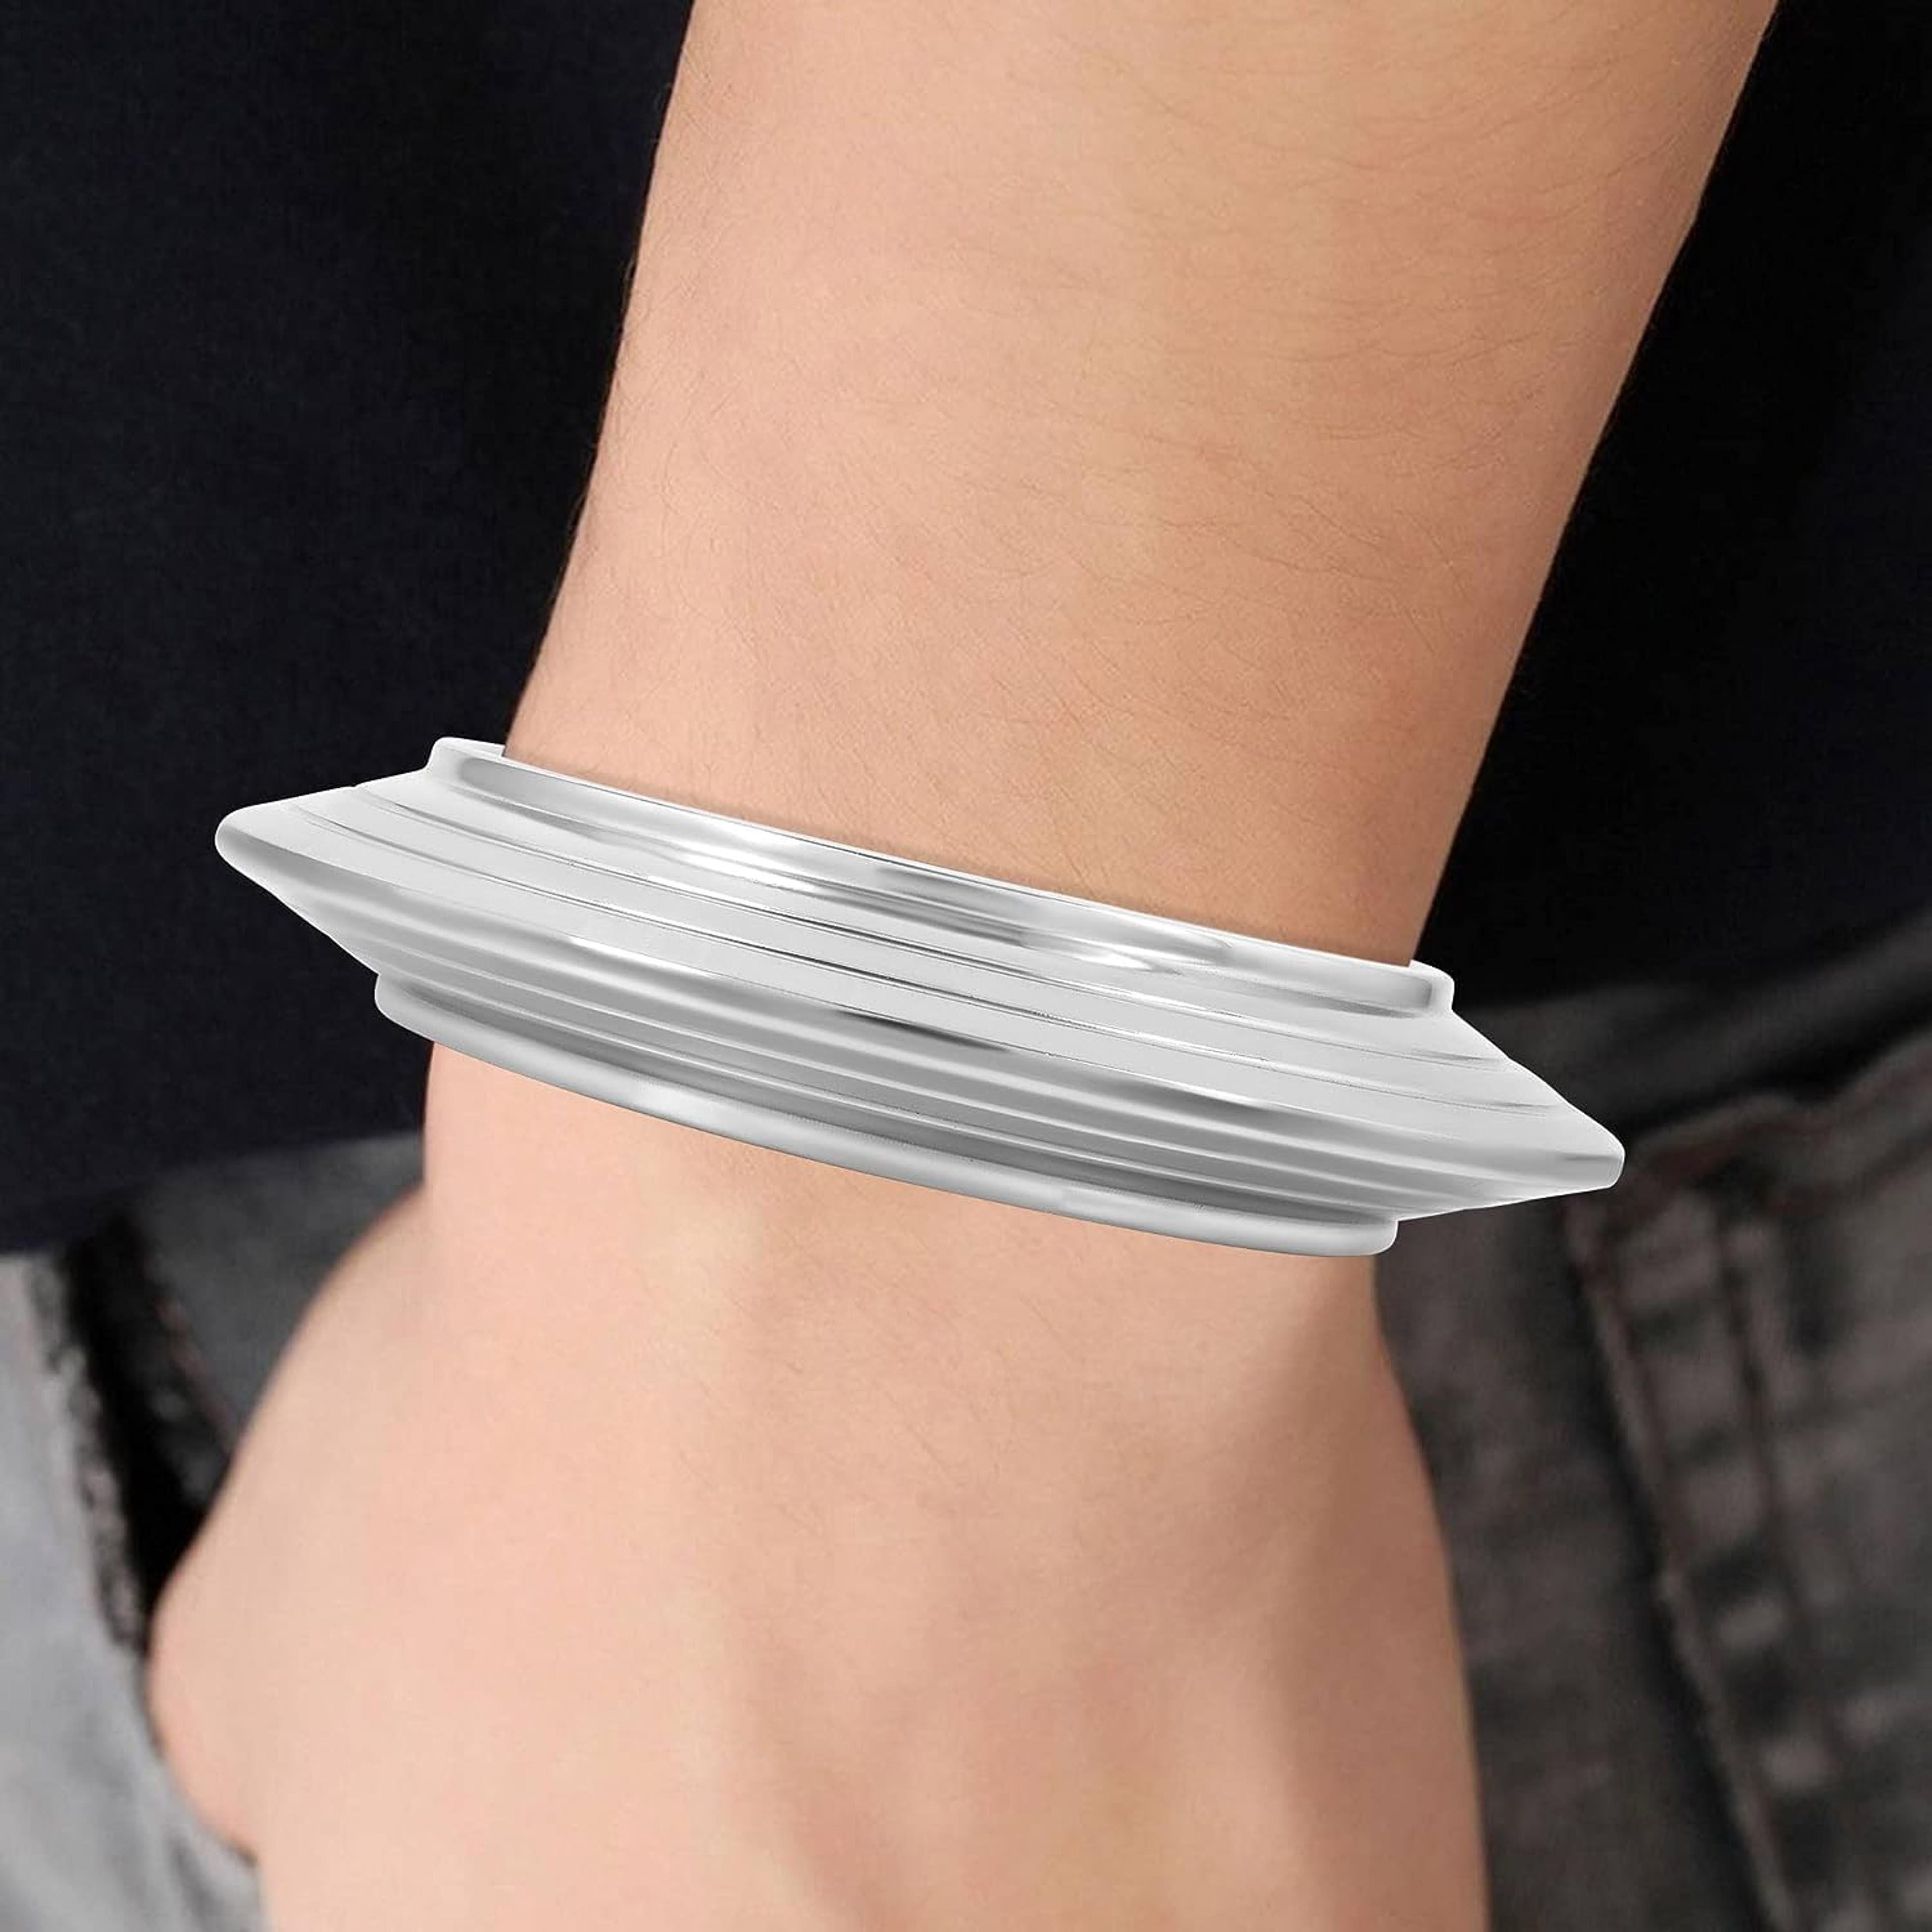
ZUMRUT MAKING YOU A STYLE SENSATION Stainless Steel Heavy Weight Made With Pure 316 L Grade Stainless Steel Thick and Heavy Kadaa Kada/Bangle For Men & Boys
Type: Bracelets & Bangles
Brand: ZUMRUT MAKING YOU A STYLE SENSATION
Price: Rs. 1999
Made with 304 grade stainless steel thick and heavy plain kadaa kada/bangle for men & boys. for macho men with super heavy and thick wrists. conical edge makes it look more dashing. suitable for all occasions and daily uses.
Features: Made In High Grade Stainless Steel & Available In 2.12 2.14 & 2.16 Sizes.,Package Includes- 1 Steel Kara. Weight: 340 Gms.,Super Heavy, Strong, Only For Heavy Thick Wrist, For Men Who Wish To Make A Strong Statement.,Heavy Rough Tough Guy Super Shine Stainless Steel Mens Kada.,Made In India : All Our Products Are Manufactured In India And Are Exclusively Crafted To Adorn Your Persona. Skin Friendly: All Our Products Are Lead & Nickel Free To Ensure Safety And Comfort; Even For Sensitive Skin.